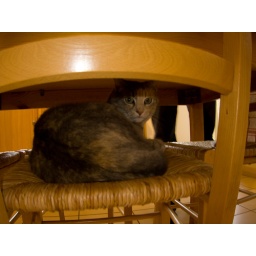
cat hidding under the table